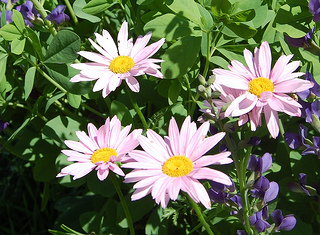
Flower: daisy